Funchal

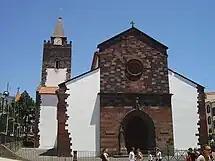
Cathedral of Funchal (Sé Catedral), constructed under the orders of D. Manuel, Duke of Beja, dating back to the 15th century

The settlement of Funchal began between 1420 and 1425. The island was divided into two captaincies"." The zones that would become the urbanized core of Funchal were founded by João Gonçalves Zarco who settled there with members of his family. Owing to its geographic location, the site became an important maritime port and its productive soils attracted new settlers. Its coastal position, the most productive on the island, quickly permitted Funchal to develop an urban core and surpass the populations of other settlements.